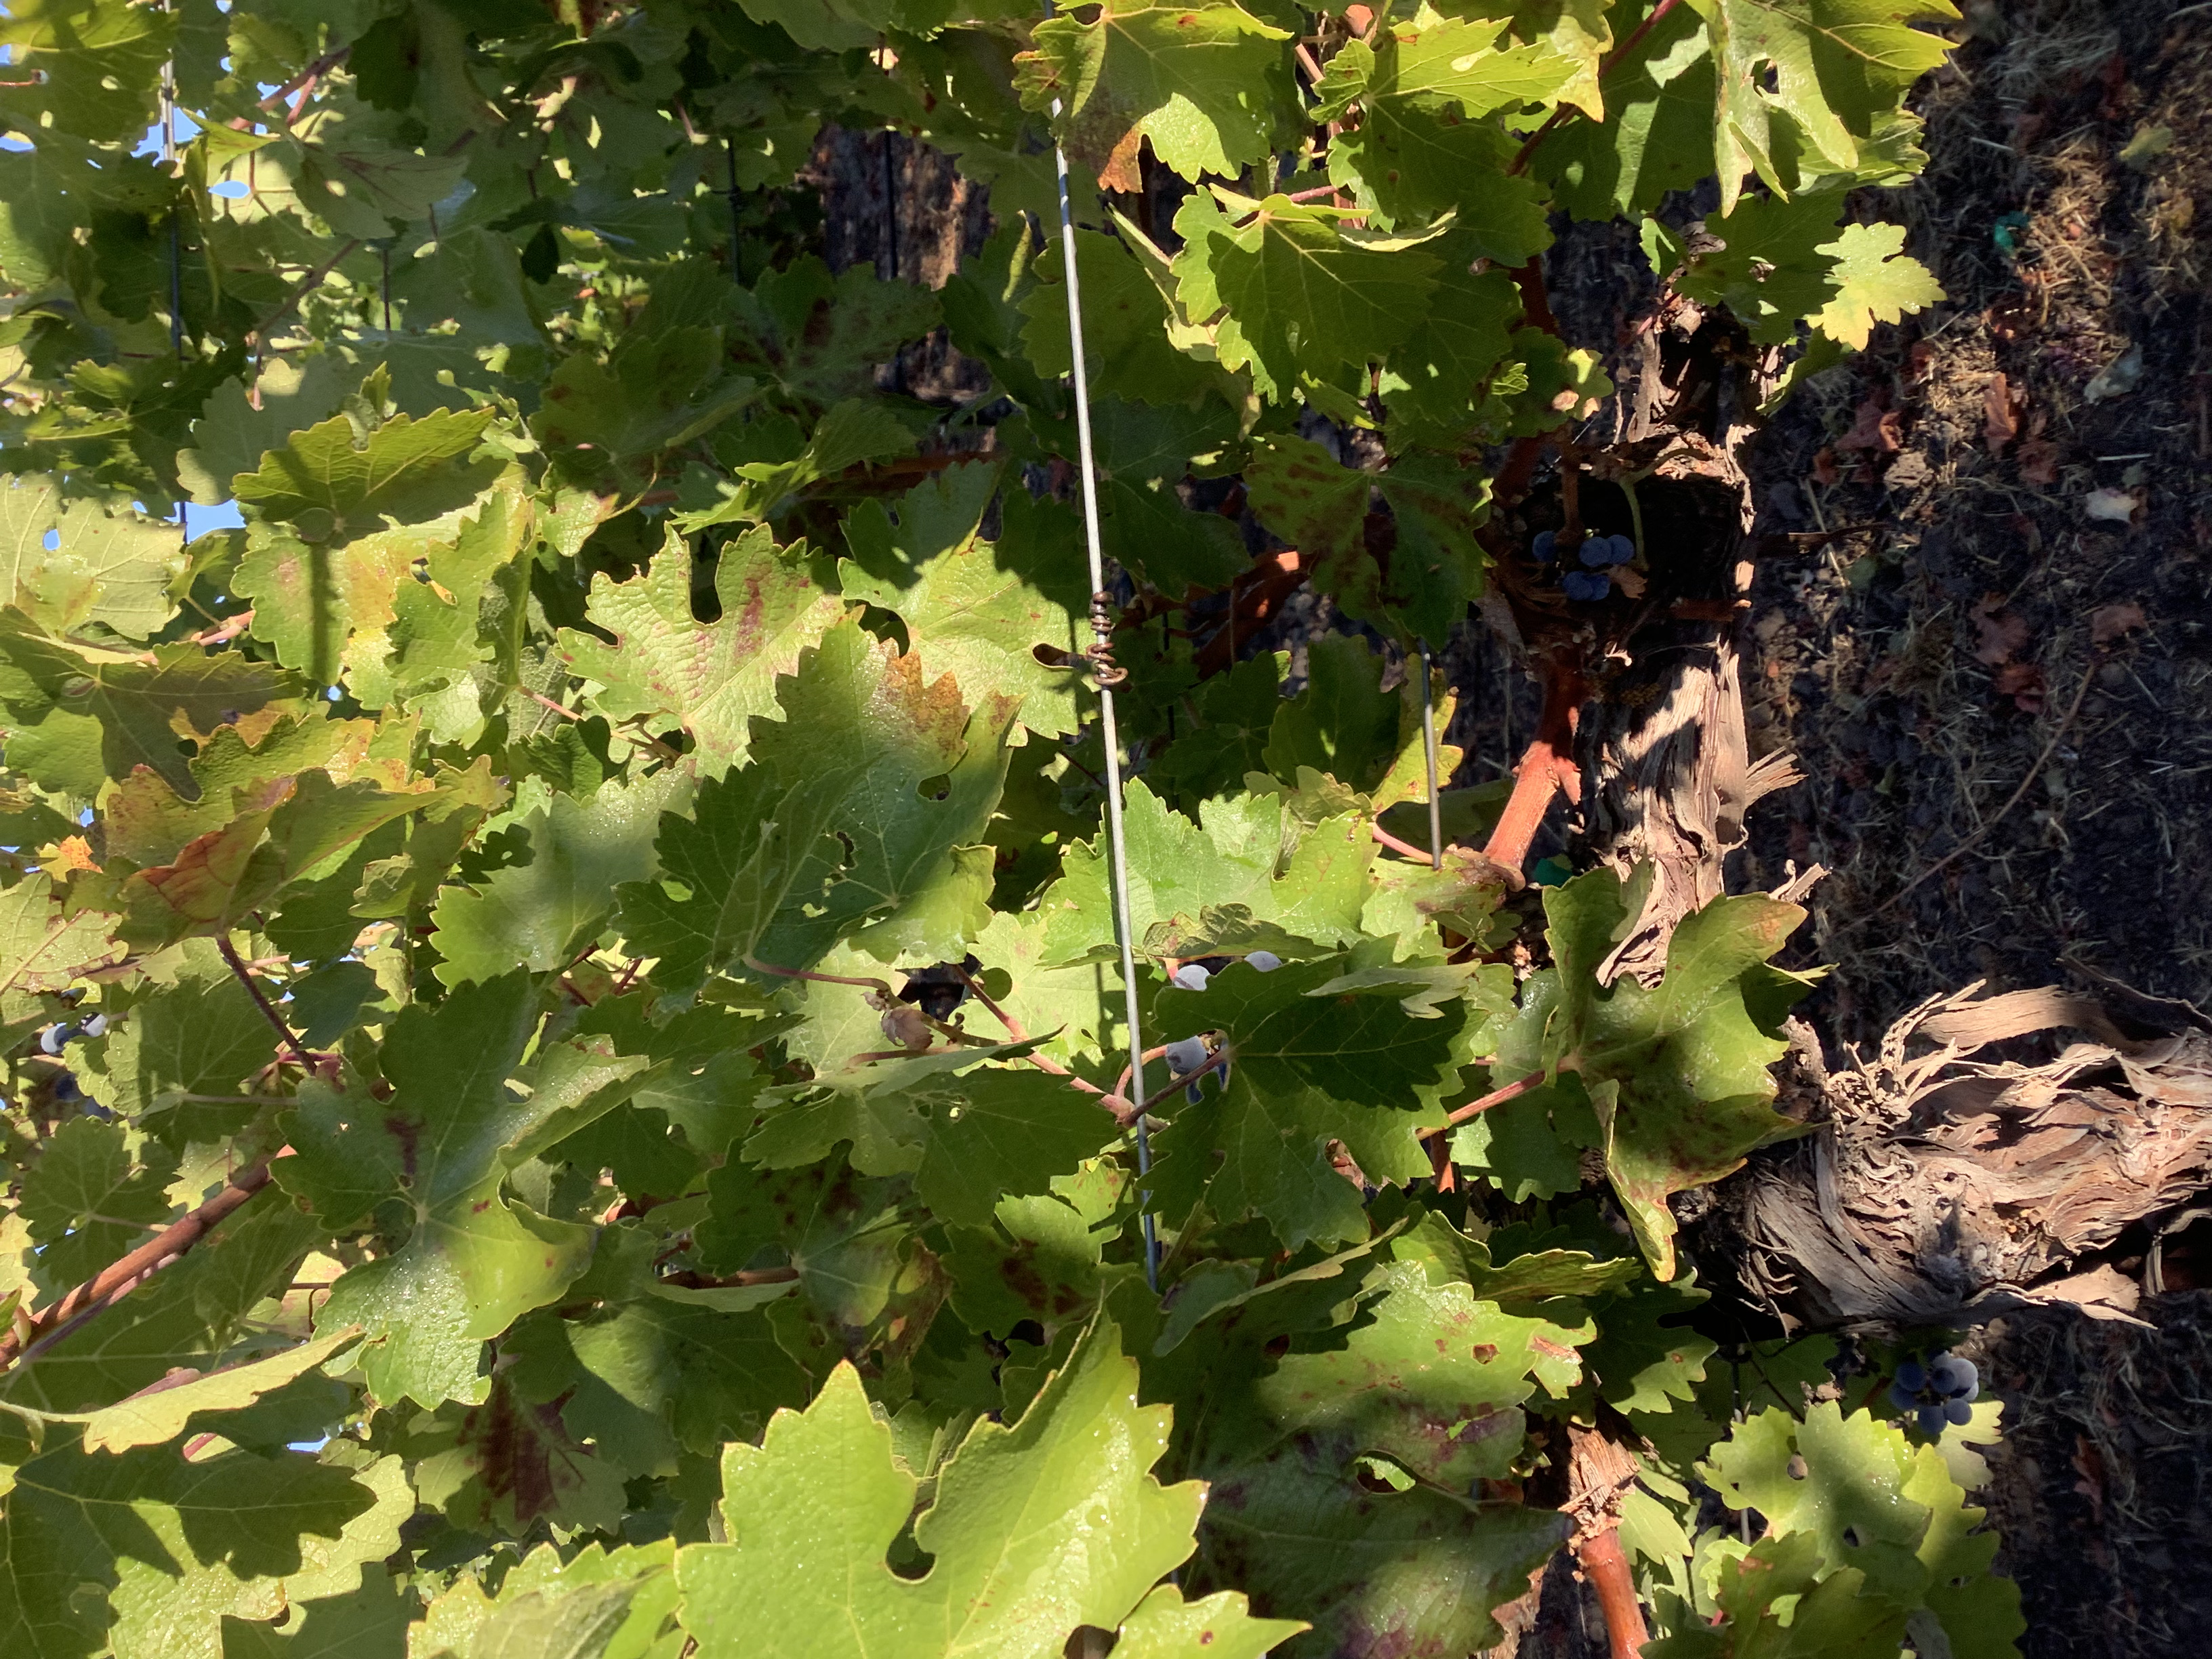
Label: Red Blotch